Pointe shoe

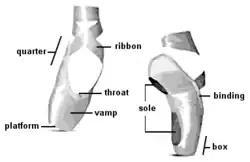
Parts of a pointe shoe

Every dancer has unique feet, with variations that include toe length and shape, arch flexibility, and mechanical strength. Consequently, most pointe shoe manufacturers produce more than one model of shoe, with each model offering a different fit, as well as custom fitted shoes. Regardless of the manufacturer or model, however, all pointe shoes share two important structural features that enable dancers to dance on the tips of their toes: